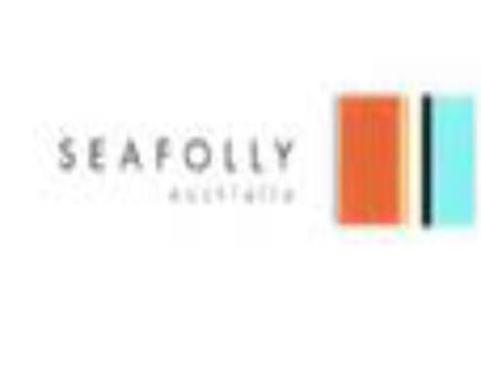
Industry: Clothes